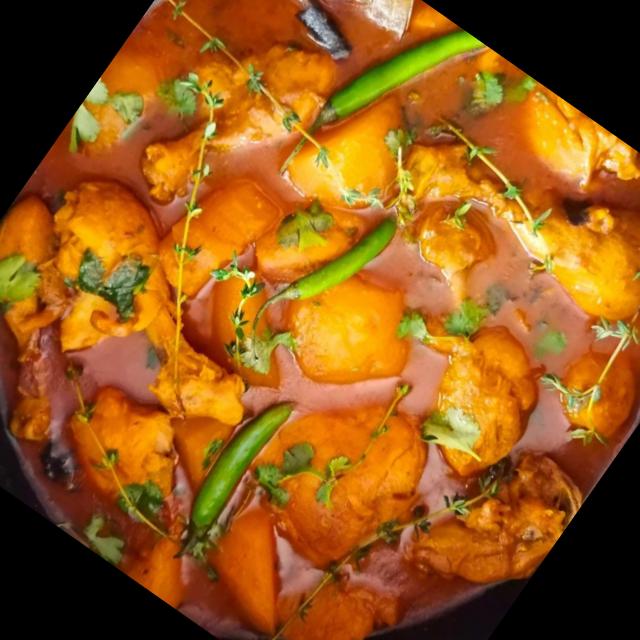
Dish: chicken_curry